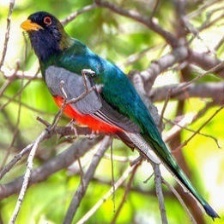
Species: CUBAN TROGON
Scientific name: PRIOTELUS TEMNURUS